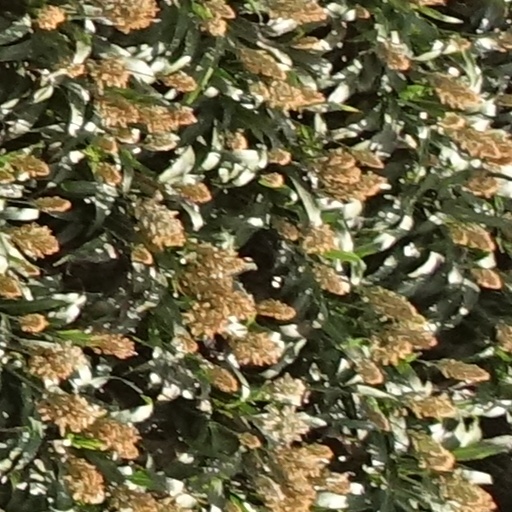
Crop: sorghum